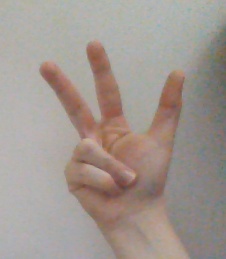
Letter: al